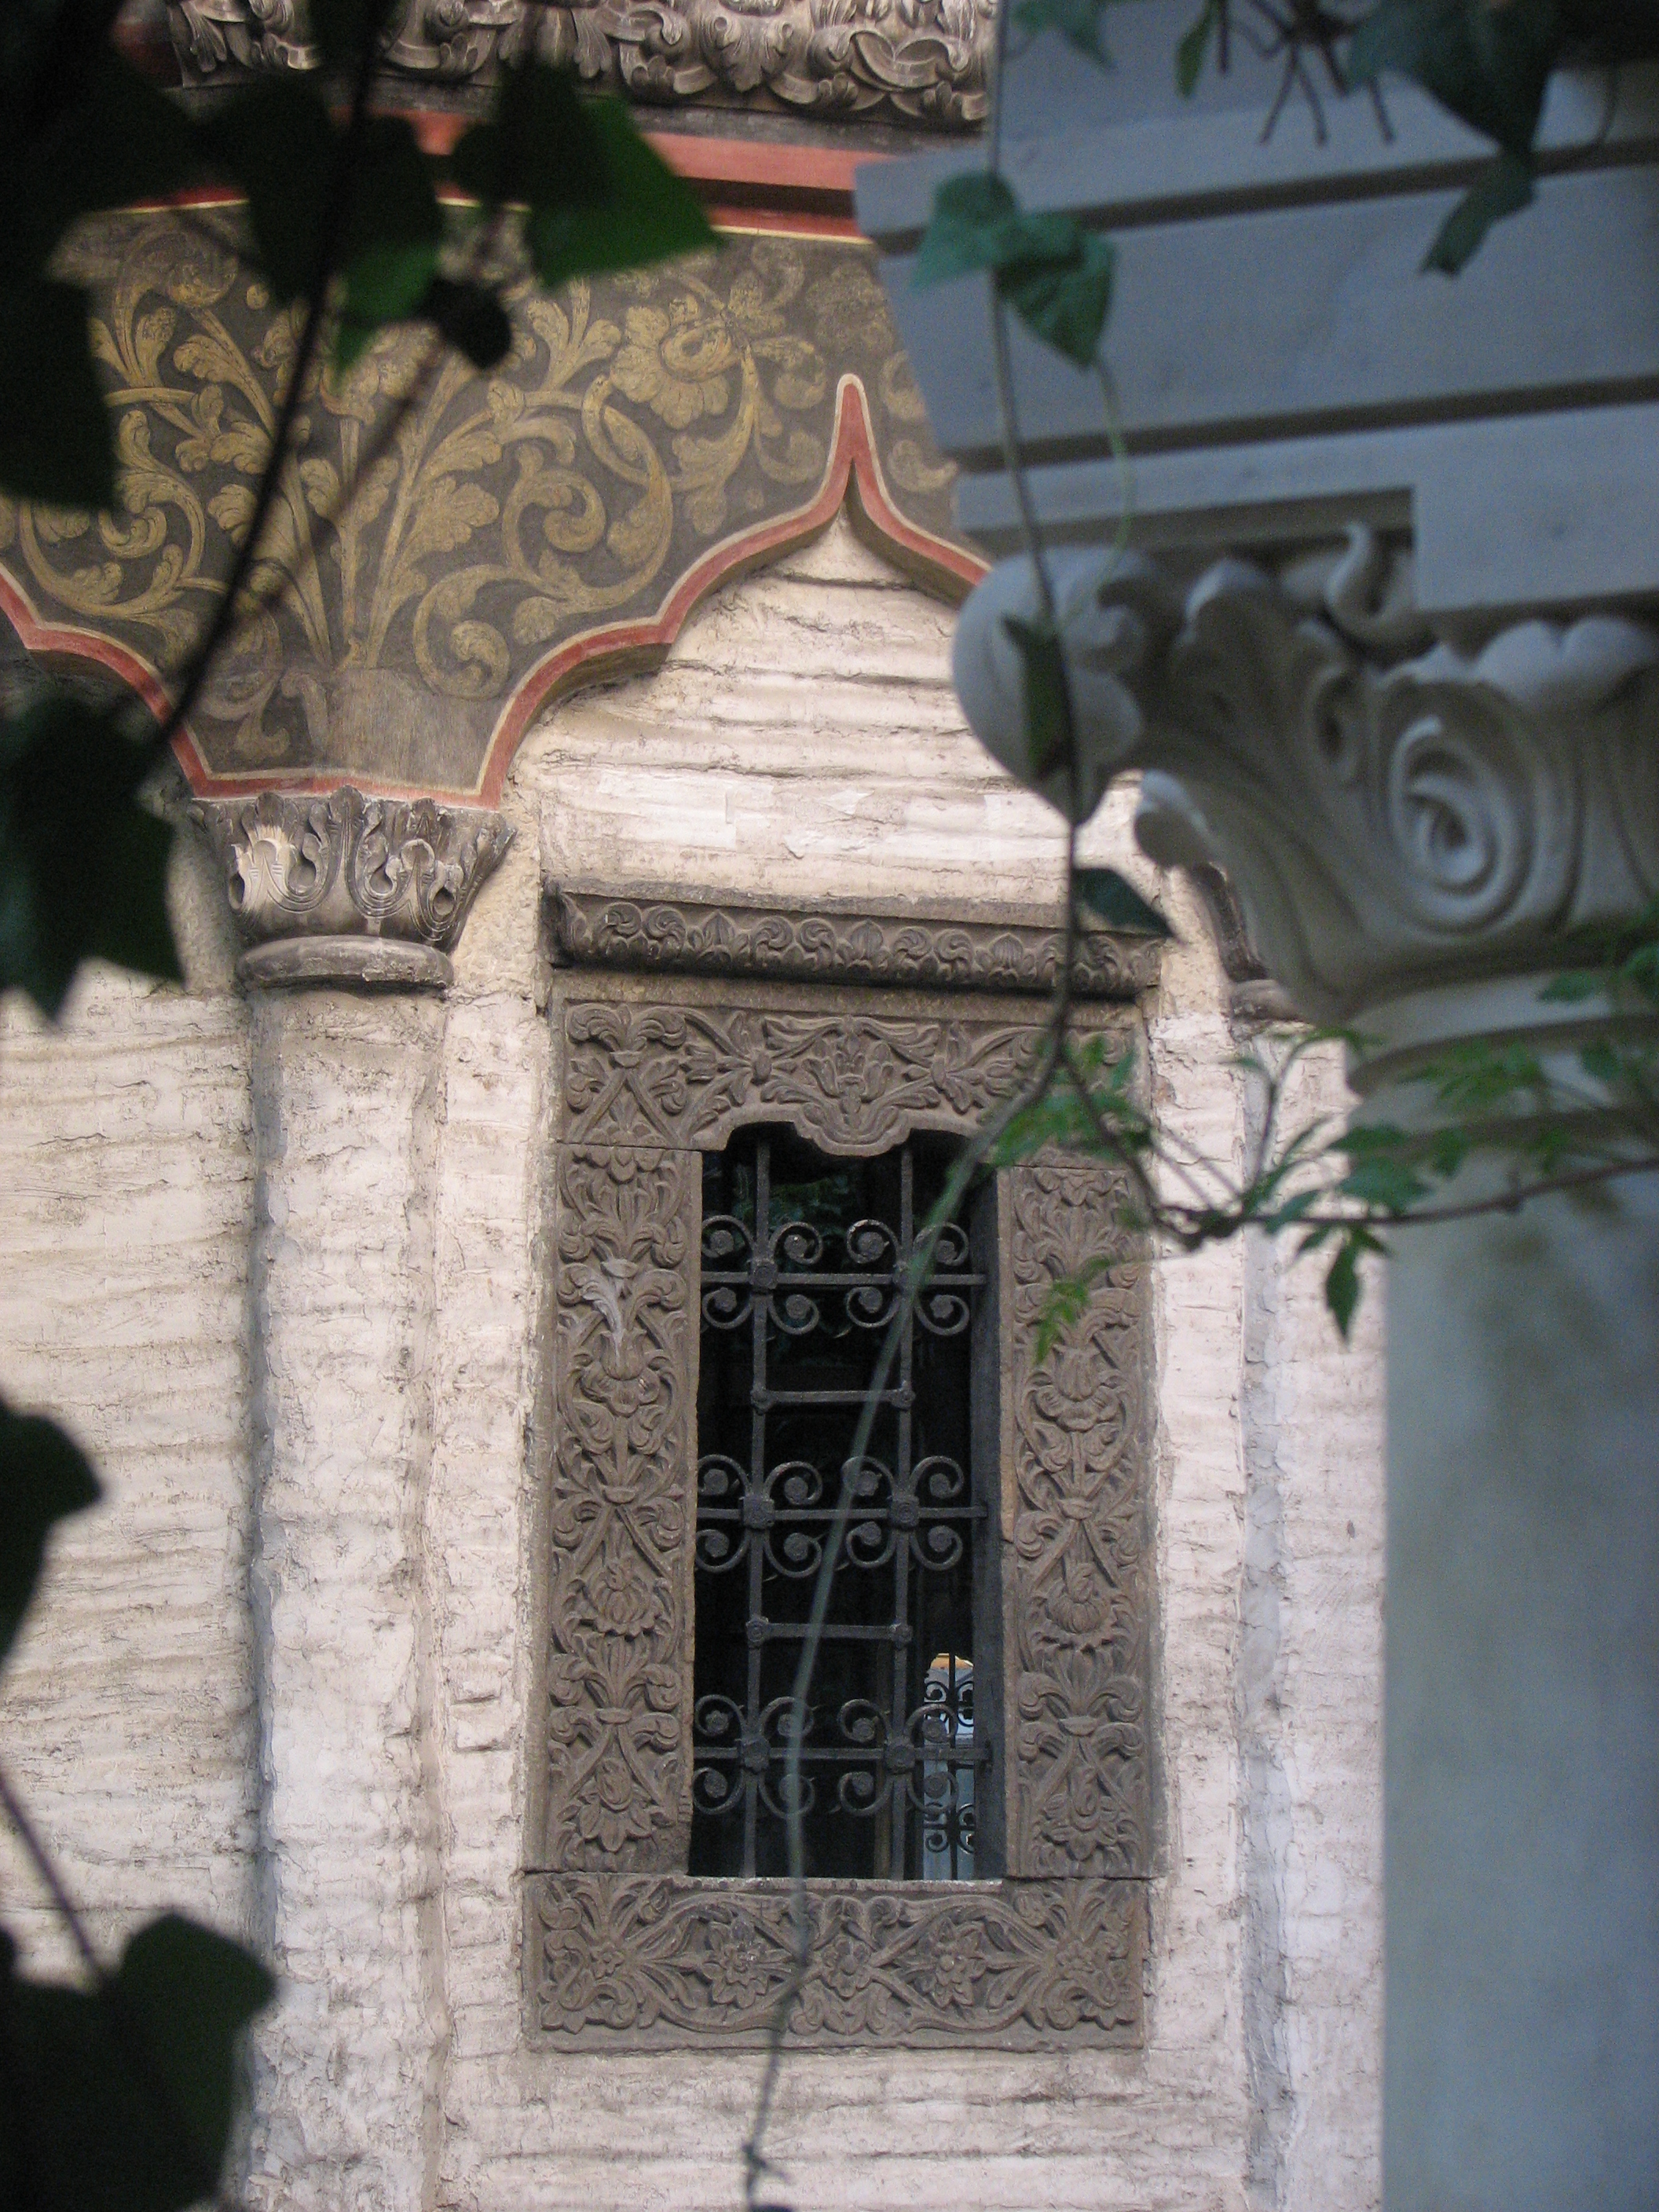
architecture, photography, window, building, monument, photo, europe, statue, religion, church, christian, photos, religious, free, art, de, temple, churches, fotografie, history, christianity, romana, orthodox, eastern, romania, bor, biserica, arhitectura, orthodoxy, romanian, ortodoxa, ortodox, ortodoxia, ortodoxie, ecclesiastical, bisericeasc, cladire, edificiu, stavropoleos, cre tinism, cre tin, ancient history